Shaun Wane

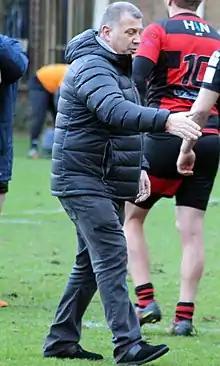
Wane with Wigan in 2018

In 2003, after working as a scout for the club for three years, Wane was appointed as coach for Wigan's under-18 academy side.